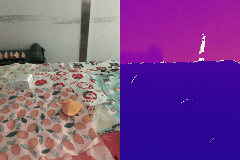
Label: orange